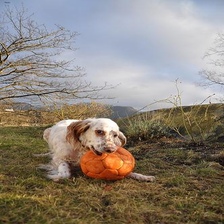
Species: dog
Breed: english setter